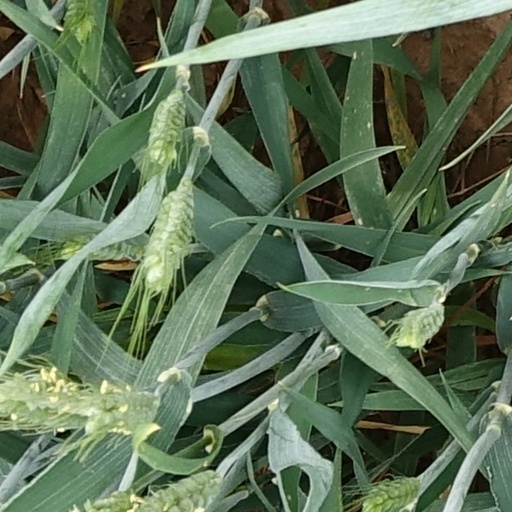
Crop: wheat